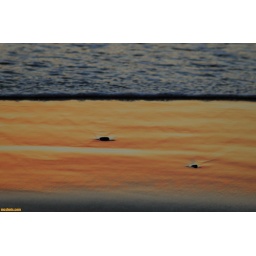
beach pebbles in the wet sand